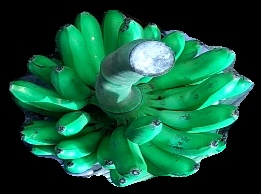
Variety: rasbale
Grade: grade1